Interstate 496

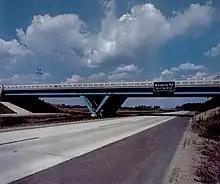
Snow Road bridge over I-496 in the 1970s

An east–west freeway was originally planned as an Interstate Highway allowing traffic to access downtown Lansing in the 1955 "General Location of National System of Interstate Highways" ("Yellow Book"), an early proposal for what would become the Interstate Highway System. As originally proposed by the Michigan State Highway Department in 1958, the freeway was to be called I-296. The department was waiting on approval of a final numbering scheme the next year, before the first Interstates were signed in the state in 1959. By the time construction started on the Lansing freeway, it was numbered I-496.